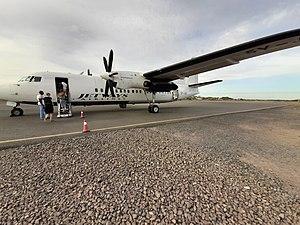
Lodwar est le chef-lieu du district de Turkana, dans la province de la vallée du Rift au Kenya. C'est aussi le siège du diocèse de Lodwar.